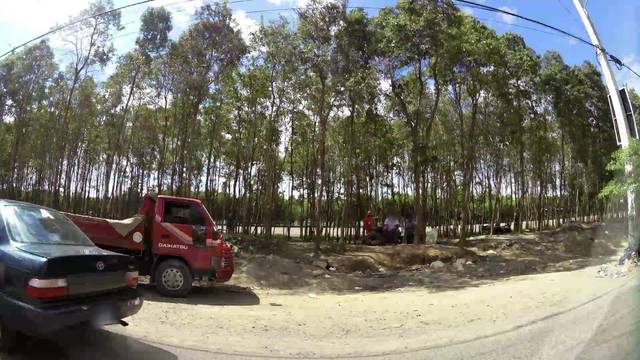
Region: Dominican Republic
Coordinates: 19.472, -70.705